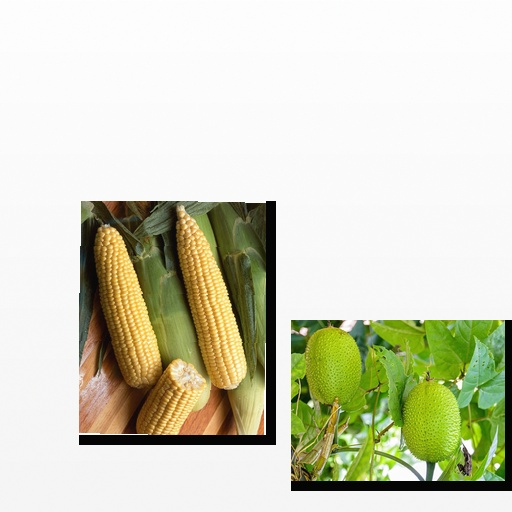
Food items: spiny_gourd, corn